William Henry Duncan

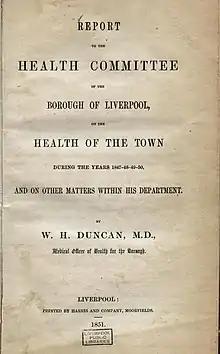
Report to the Health Committee 1851

A team of twenty medical practitioners assisted Duncan in making daily house visits to cholera districts and directing the cleansing and whitewashing of over 3000 houses and this process was outlined by Duncan in his report to the Health Committee in 1851 and was applauded by a professor of hygiene a century later in unambiguous terms: ‘this statement of fundamental principles could hardly be bettered’